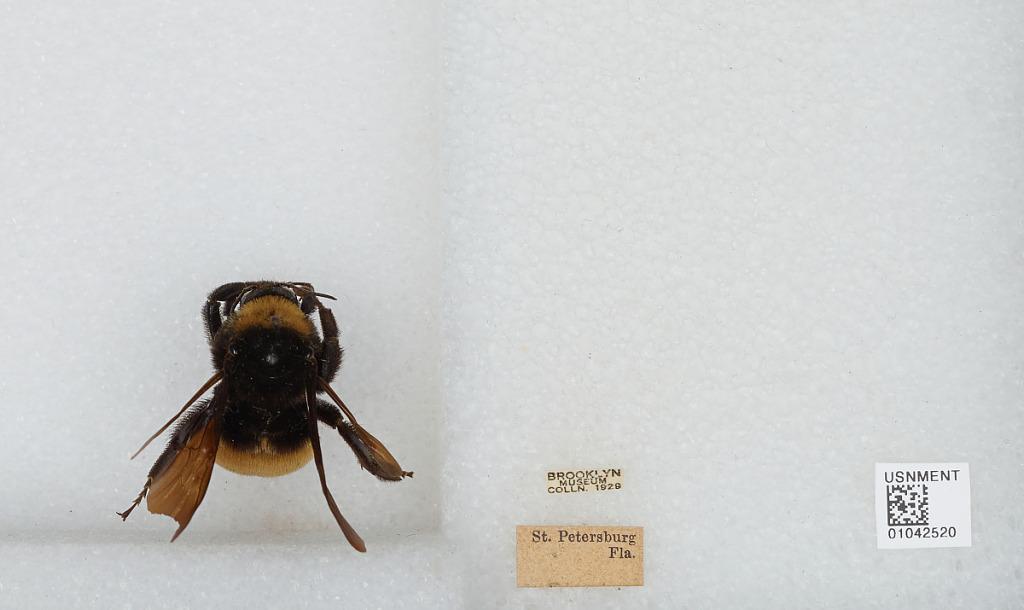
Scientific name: Bombus sp.
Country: United States
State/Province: Florida
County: Pinellas
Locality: St. Petersburg
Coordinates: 27.7731, -82.64